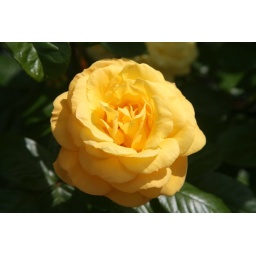
Yellow and red rose blooming by front door.